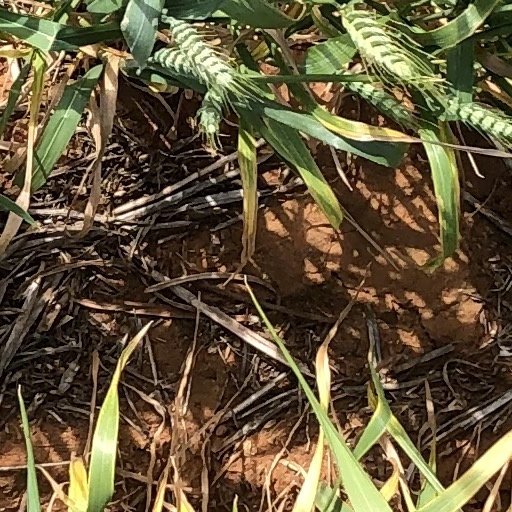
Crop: wheat